Jason Momoa

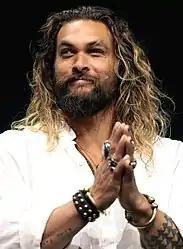
Momoa in July 2017

Momoa met his first fiancée, actress Simmone Jade Mackinnon, on the set of "Baywatch" in 1999. They were together for six years and became engaged in 2004. Mackinnon and Momoa called off their engagement after Momoa began a relationship with actress Lisa Bonet in 2005.